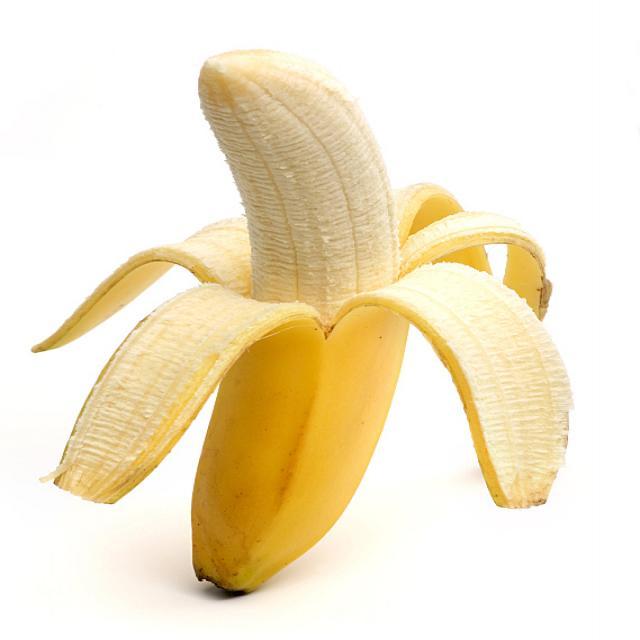
Label: bananas